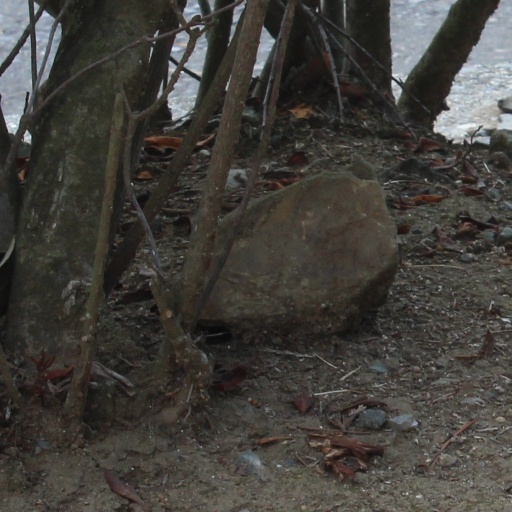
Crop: rice